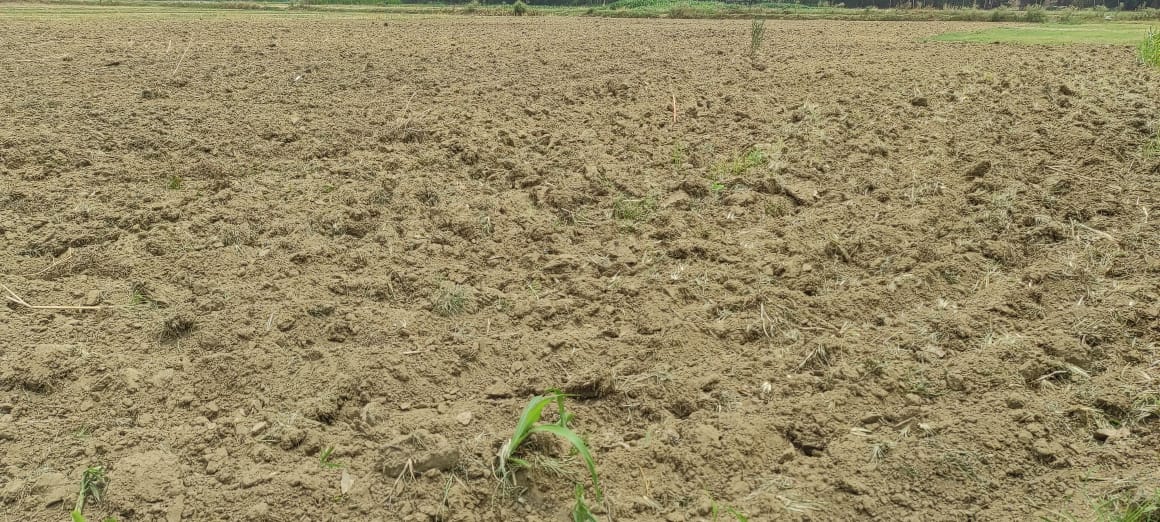
Soil type: Alluvial soil